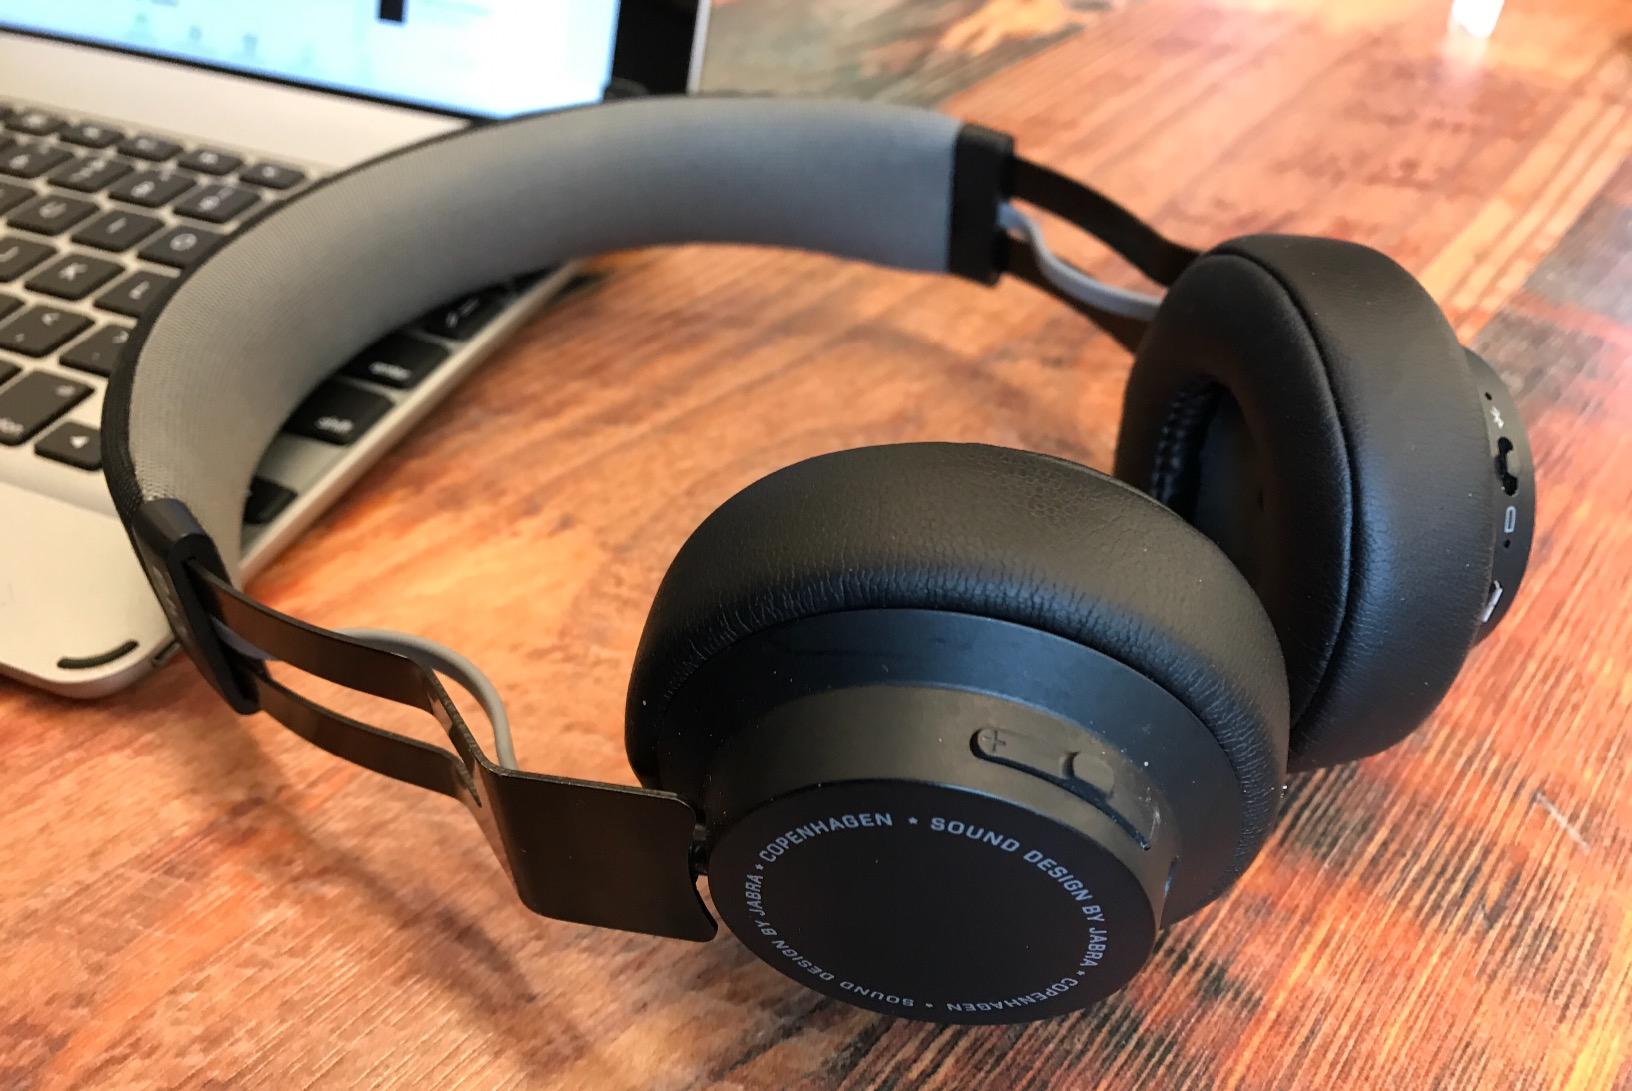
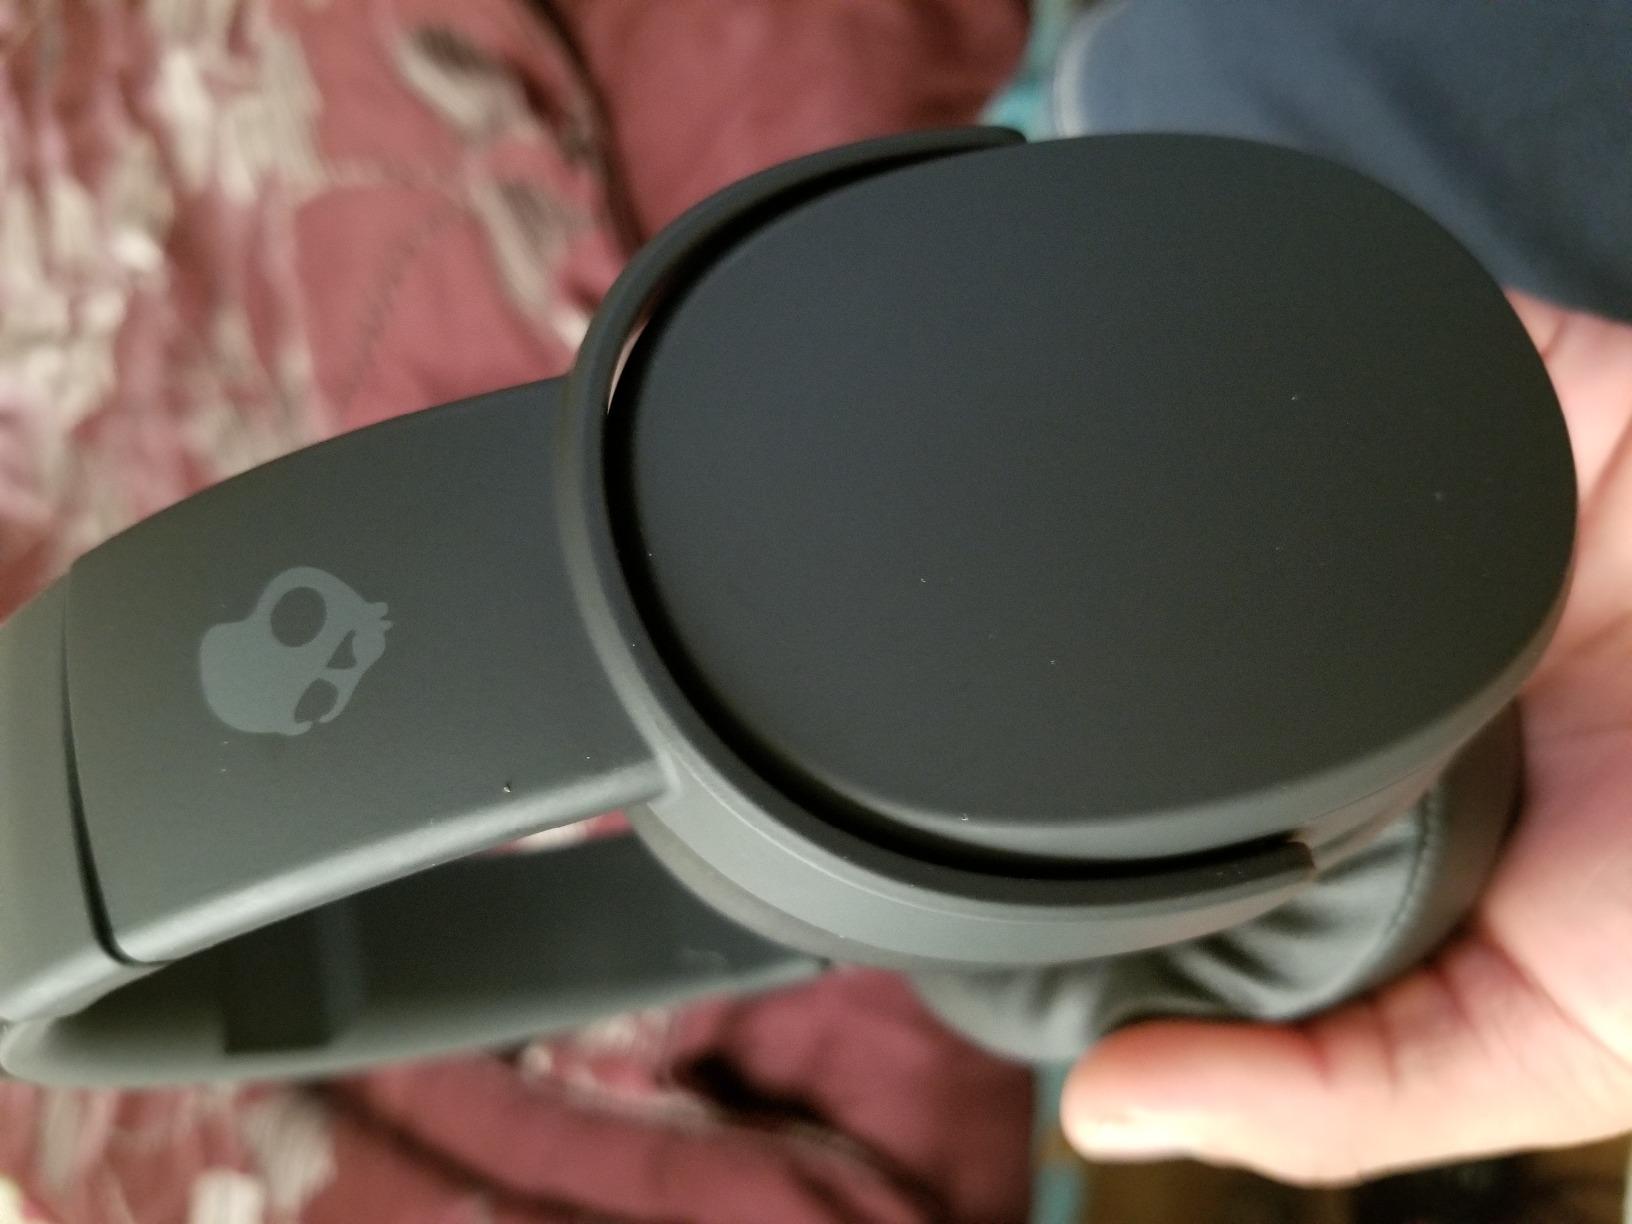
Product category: headphones
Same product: no